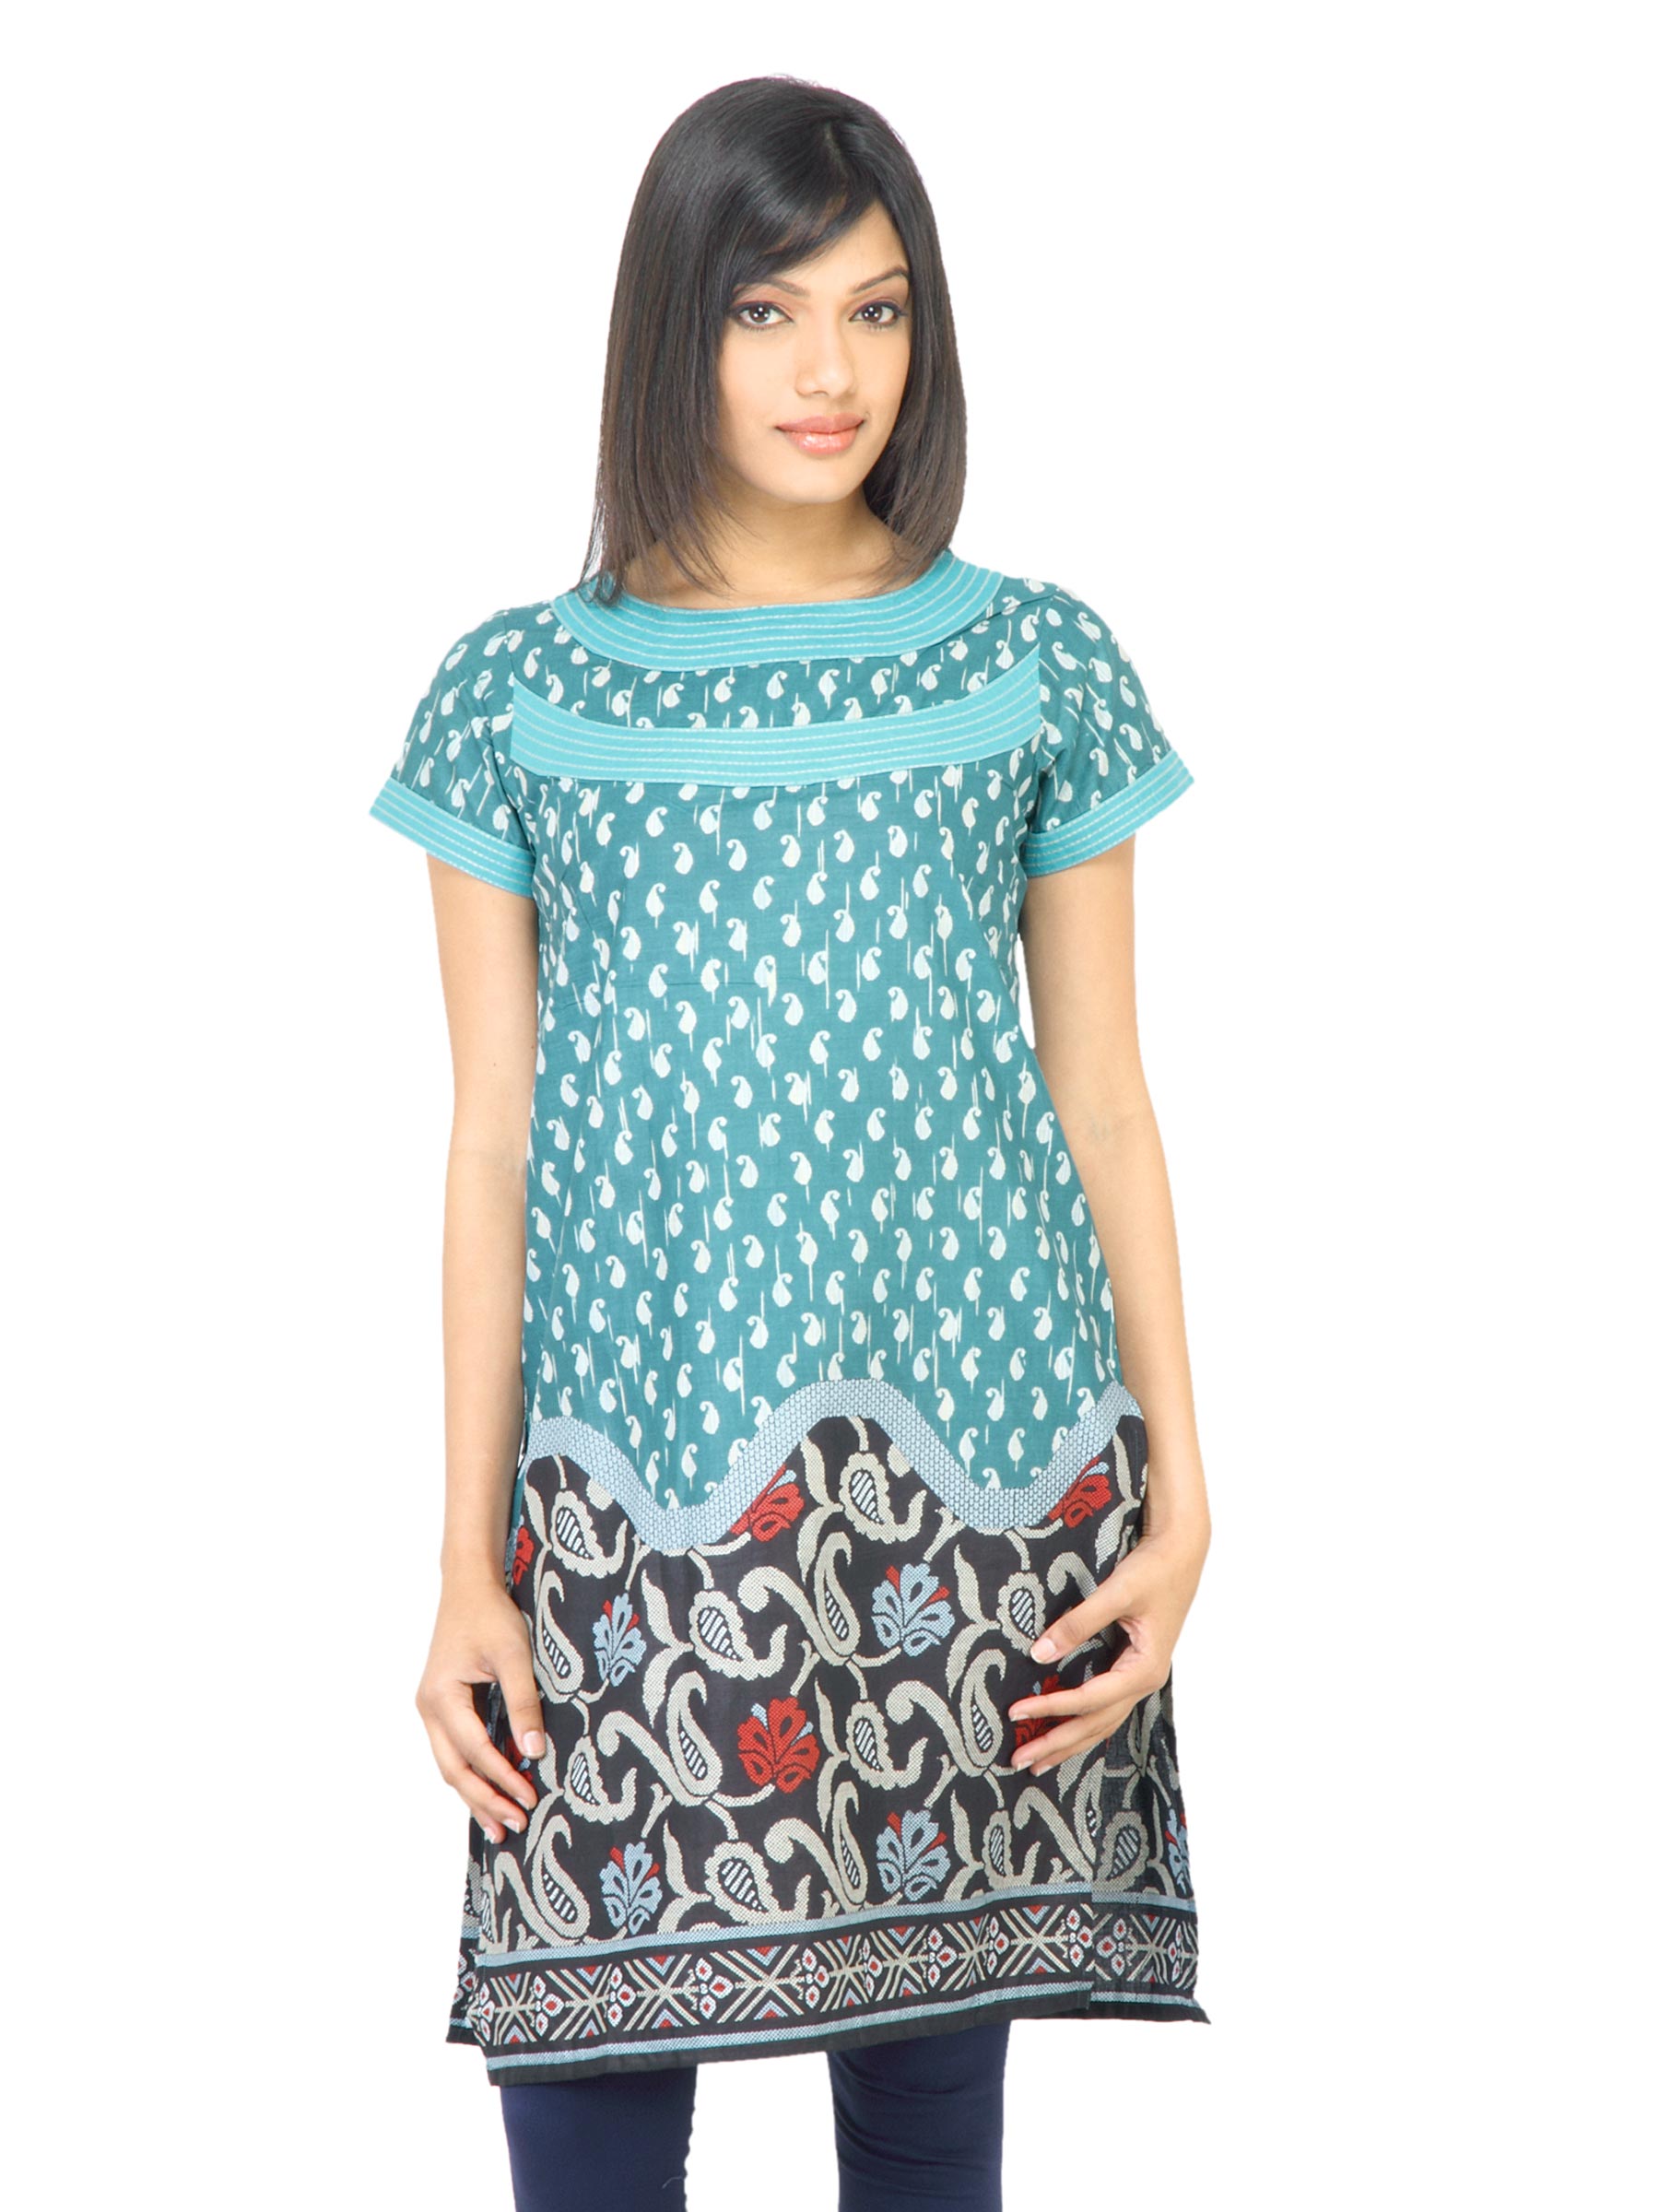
Vishudh Women Printed Turquoise Blue Kurta
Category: Apparel / Topwear / Kurtas
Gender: Women
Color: Blue
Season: Fall 2011
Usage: Ethnic